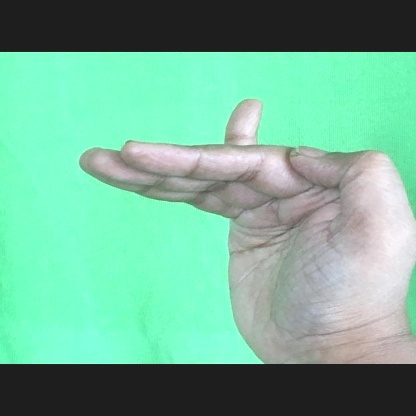
Mudra: Hamsapaksha